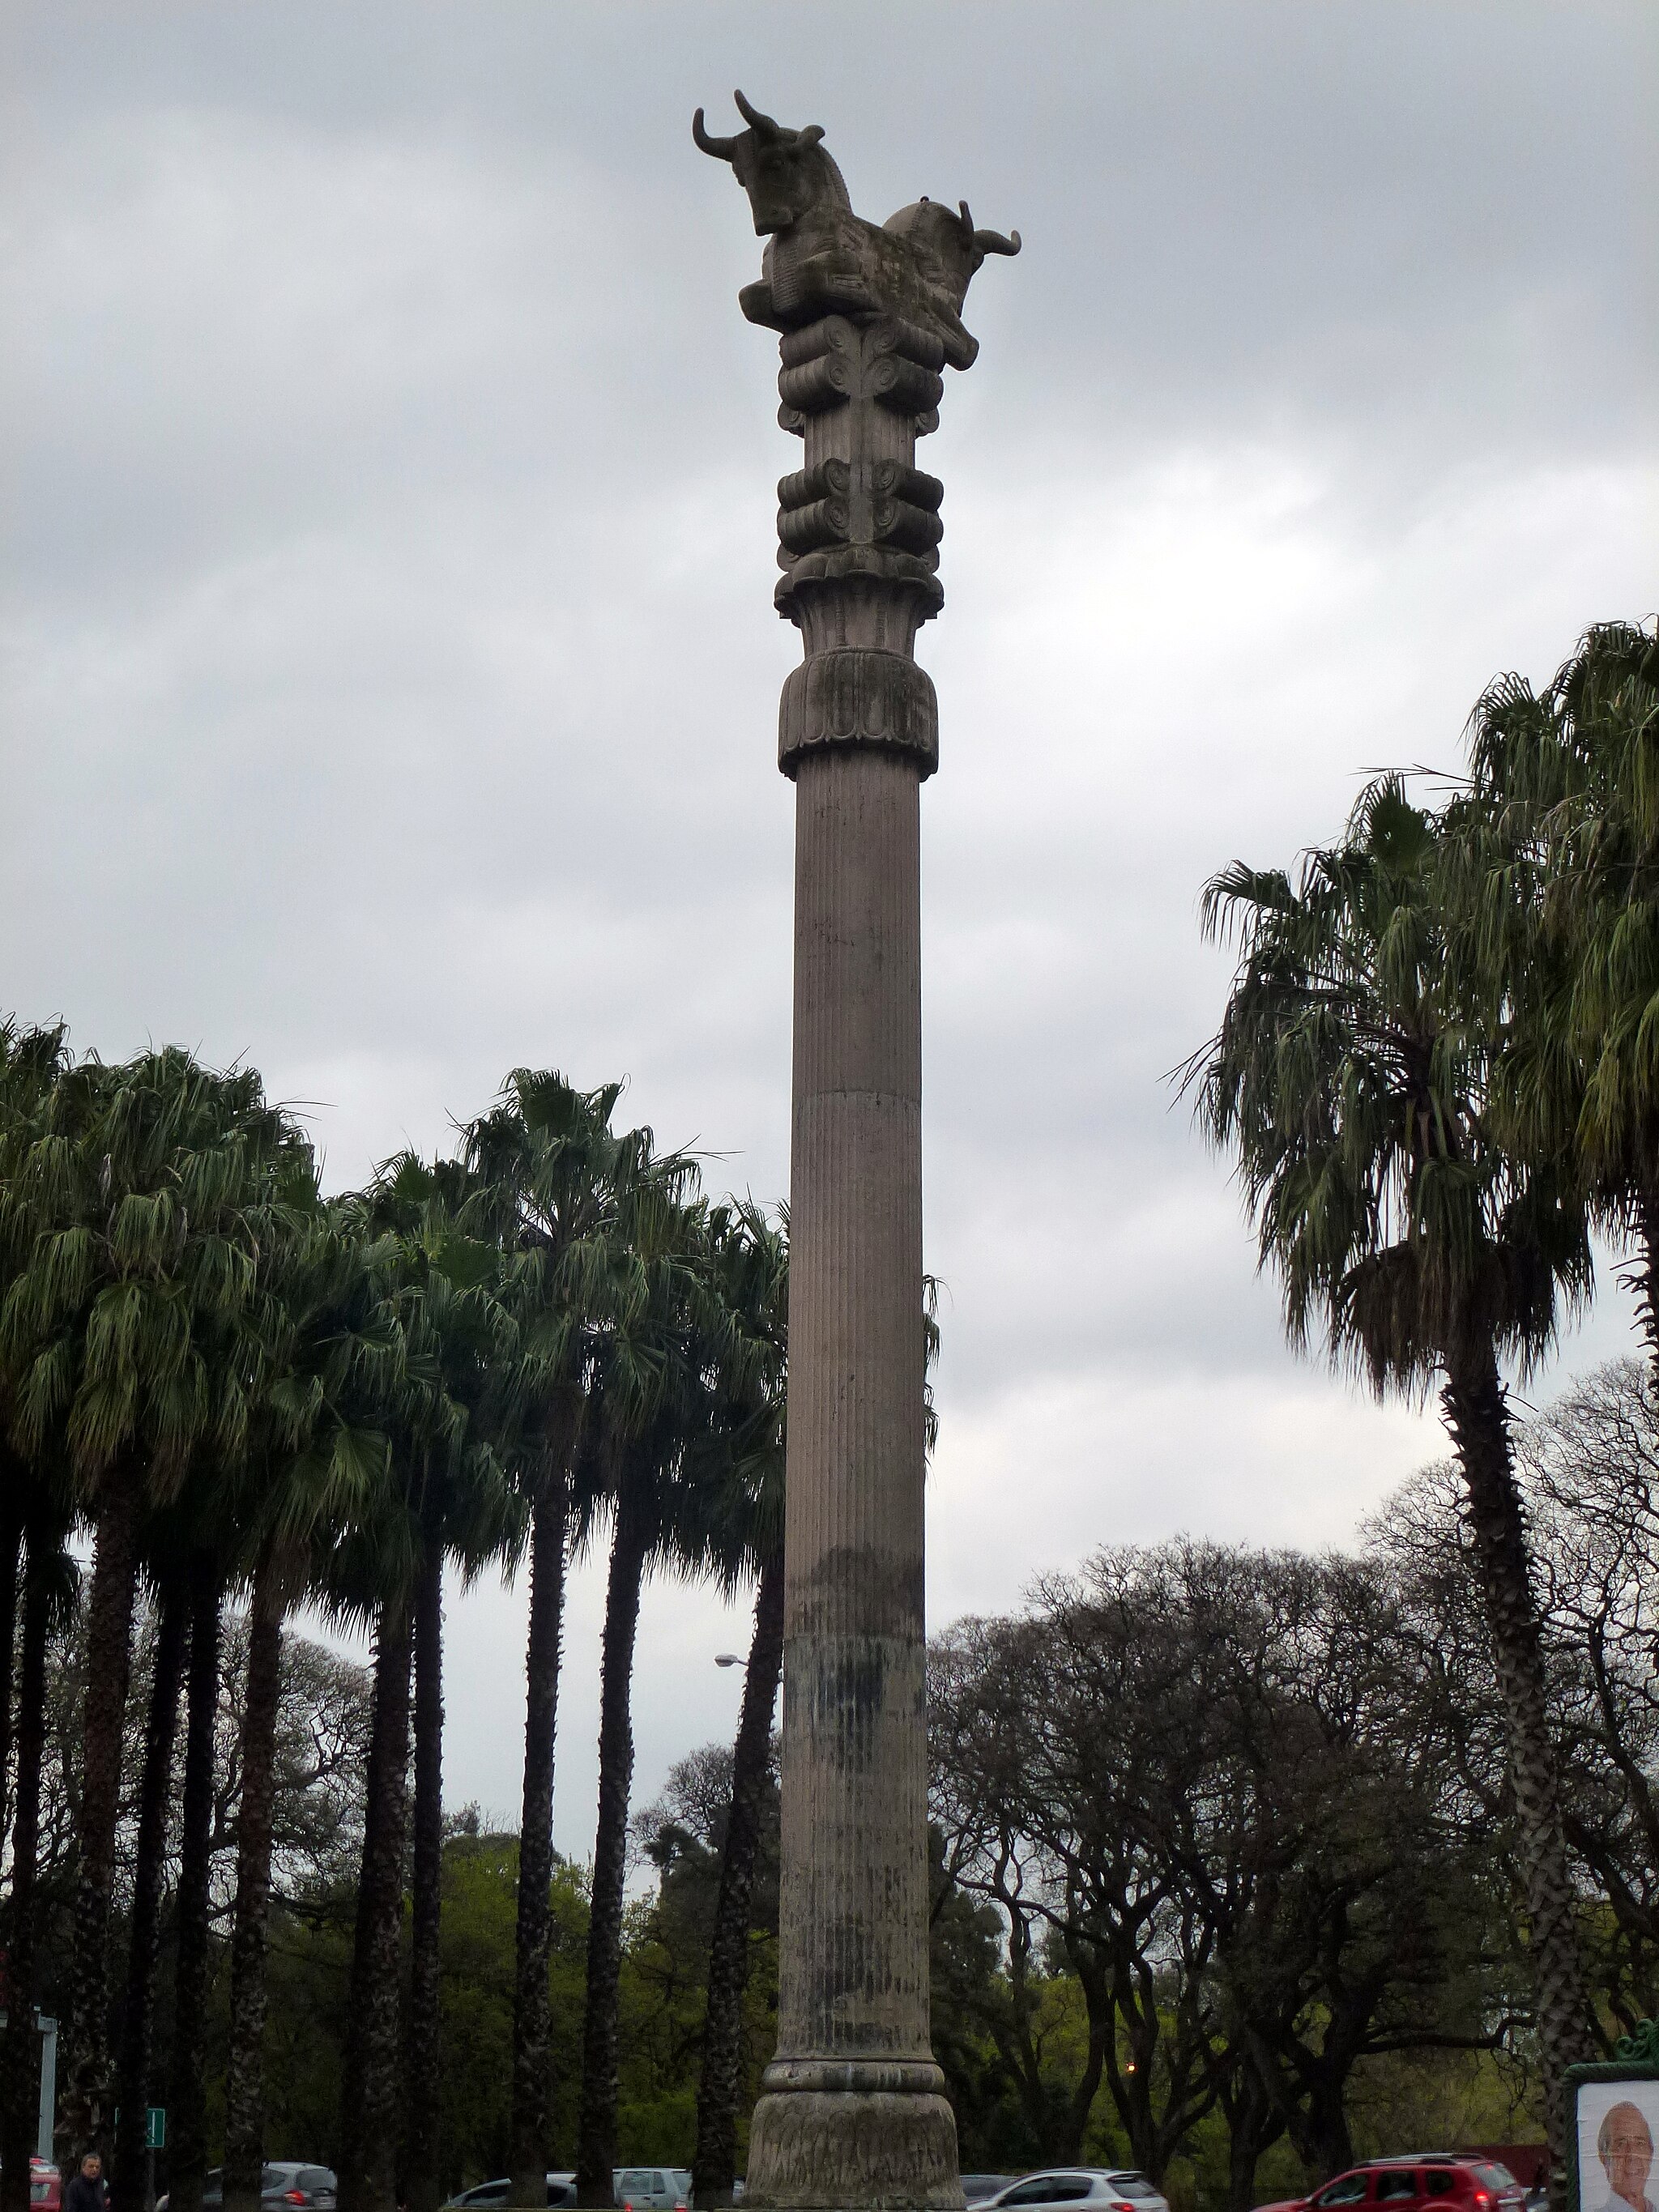
Title: WLM 2013 - Columna de Persépolis 3
Description: This is a photo of an Argentine monument identified by the ID
Date: 2013-09-28 21:50:28
Categories: Cultural heritage monuments in Buenos Aires, Taken with Panasonic Lumix DMC-ZS10, Cultural heritage monuments in Argentina with known IDs, Files with coordinates missing SDC location of creation, Achaemenid art from Persepolis